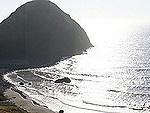
Scene: Outdoor